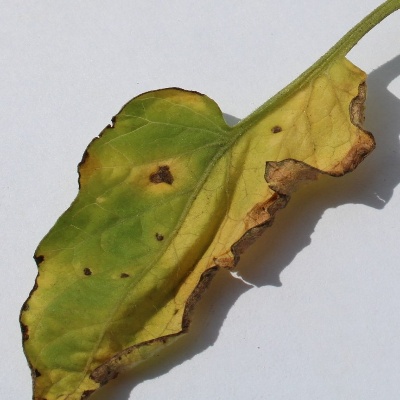
Crop: Tomato
Condition: leaf blight